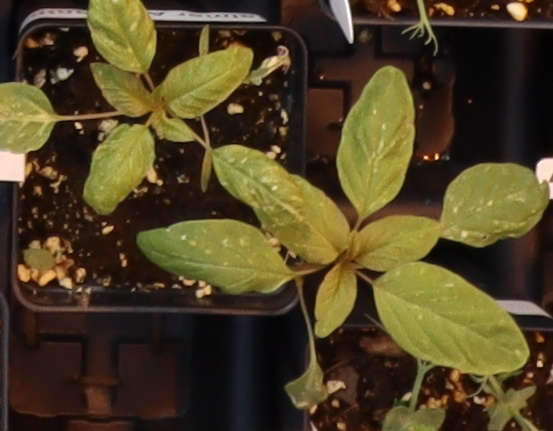
Label: Palmer Amaranth